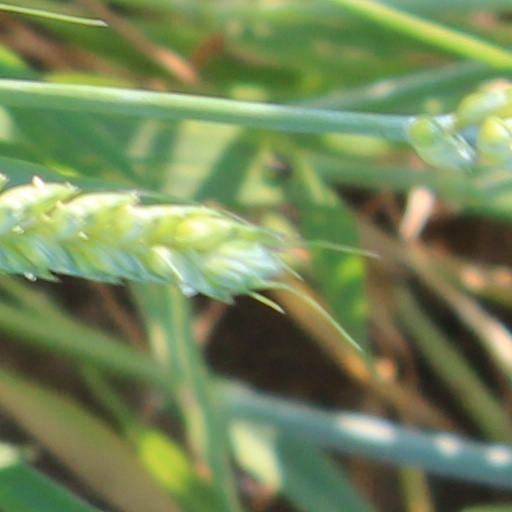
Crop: wheat